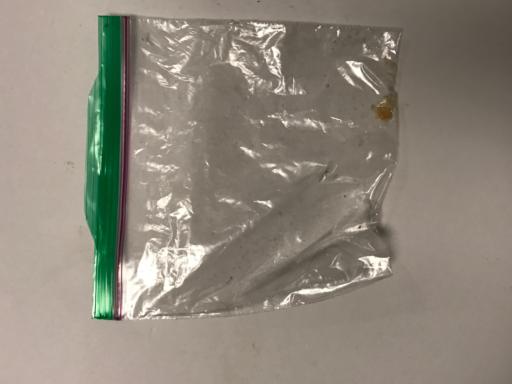
Waste category: trash